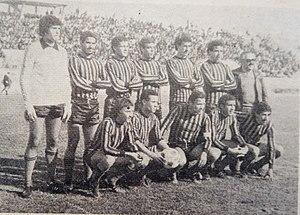
Assabah 1980